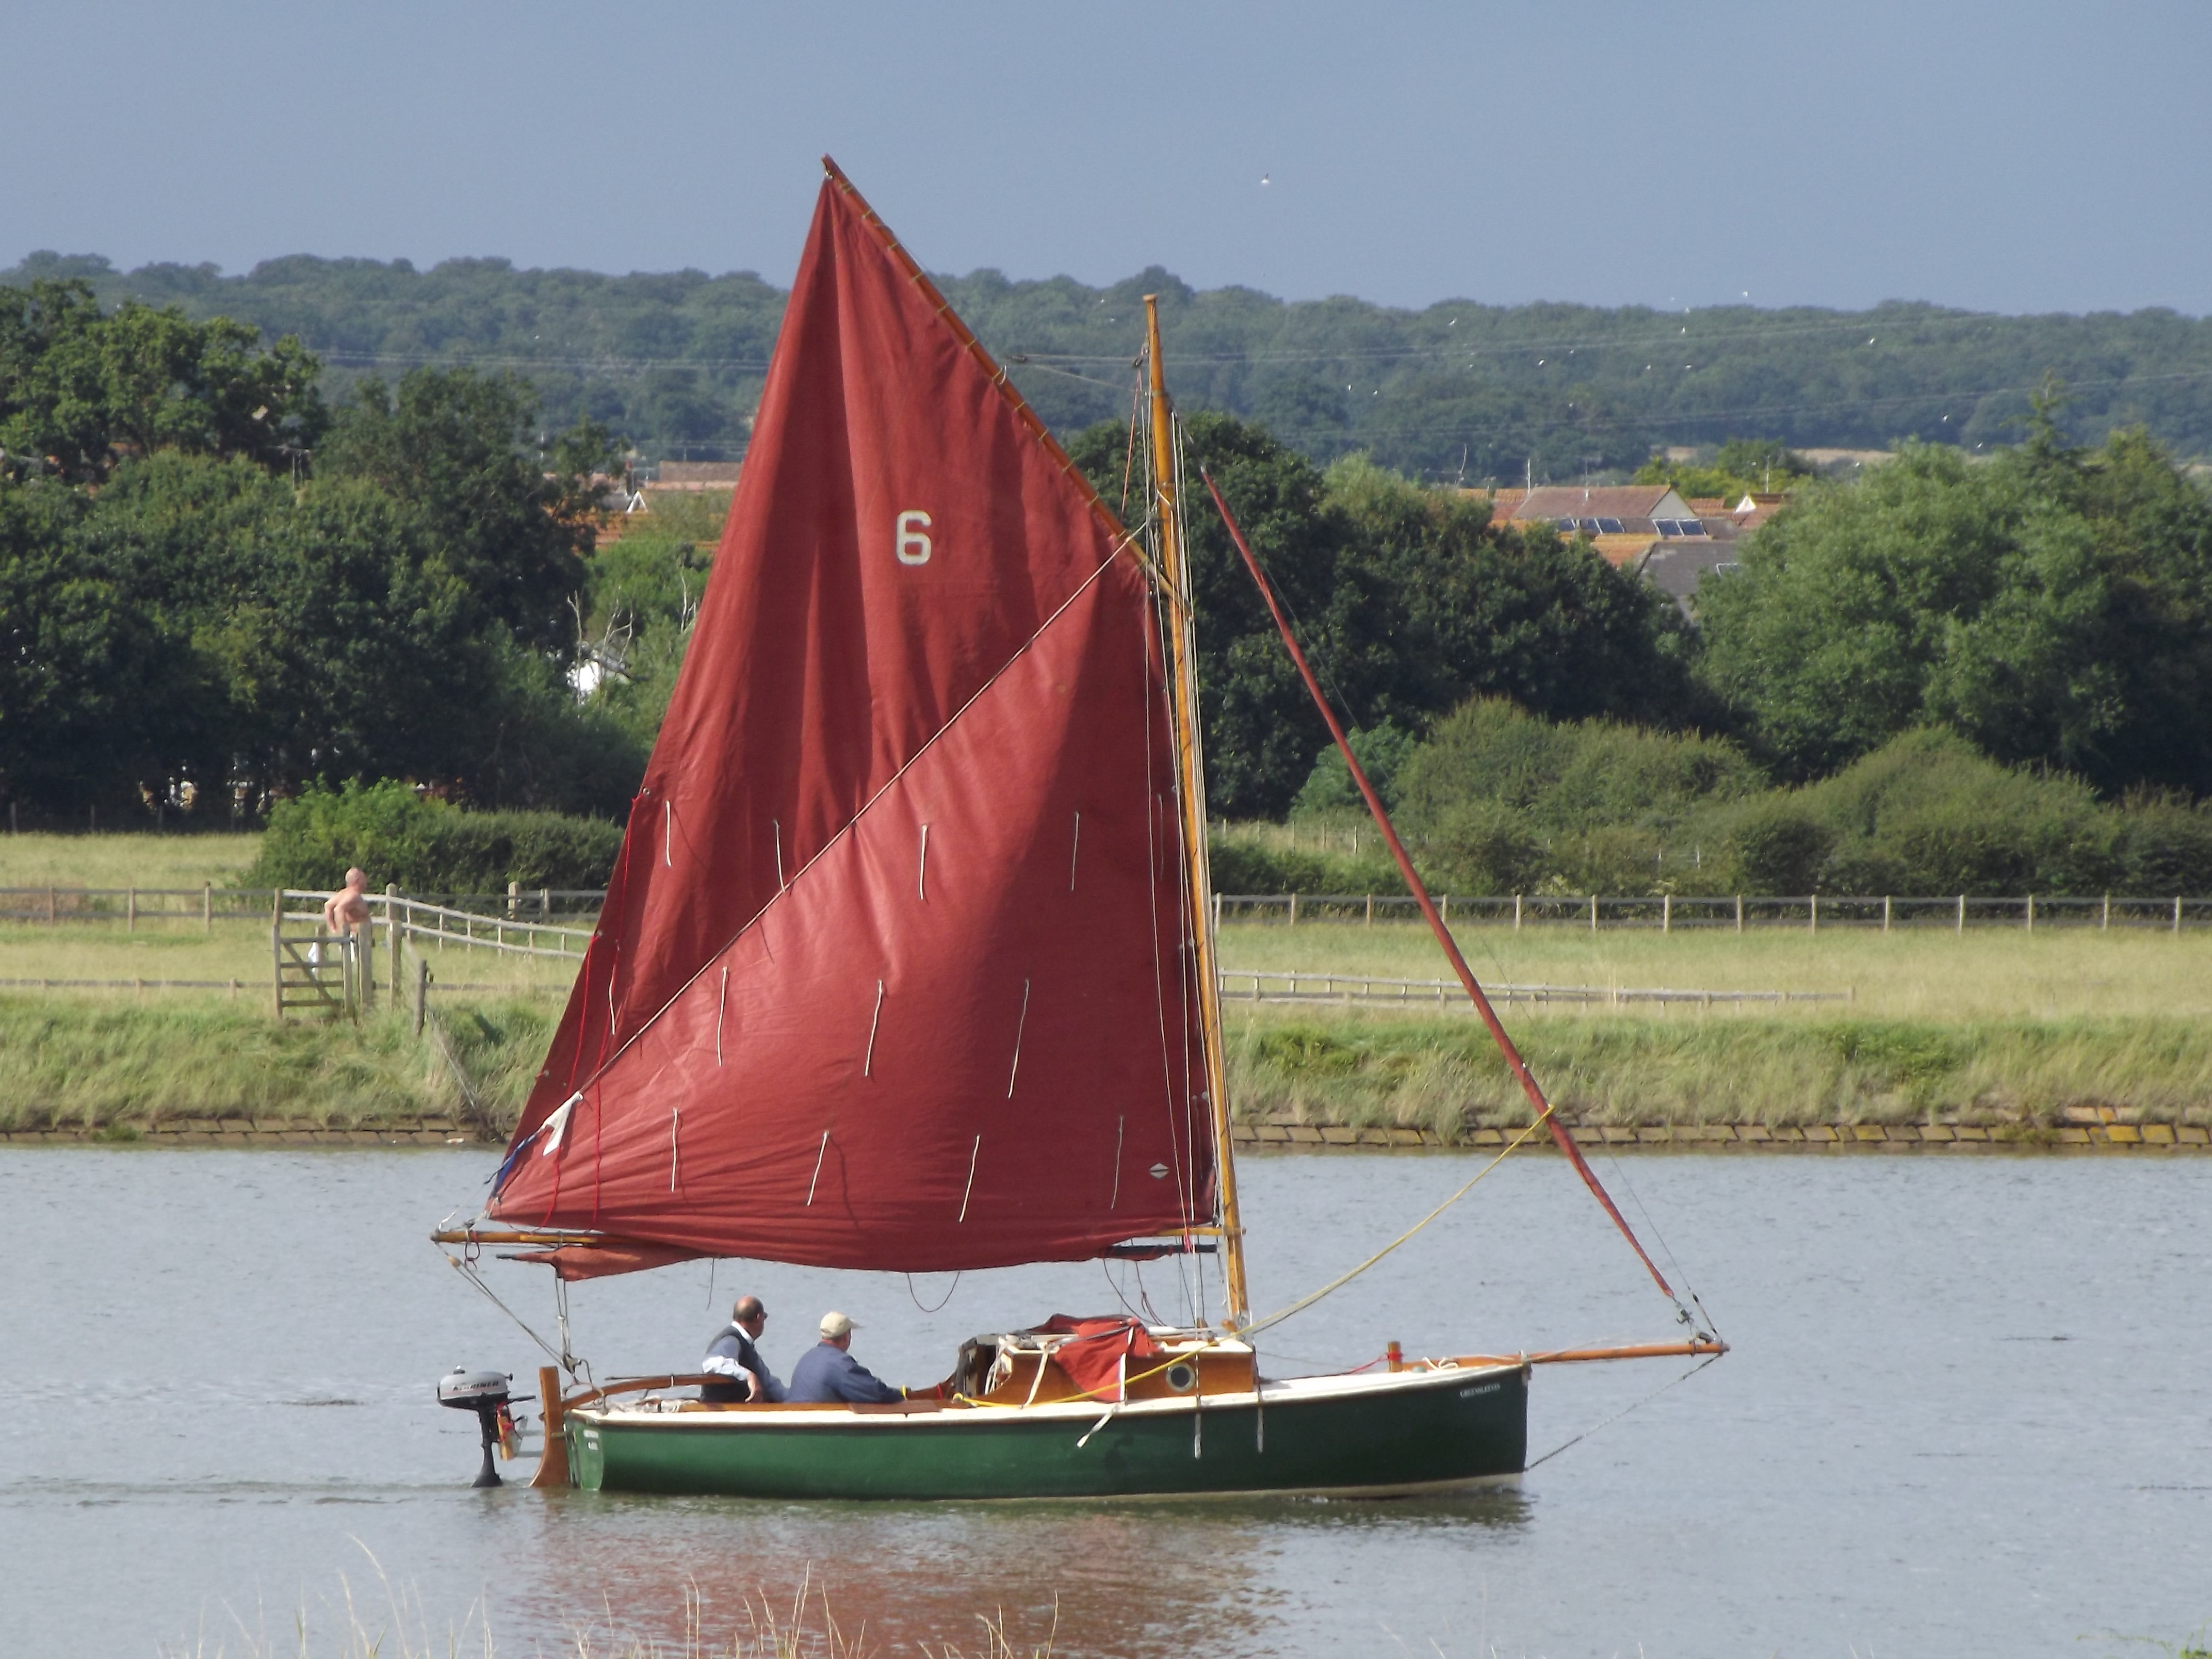
boat, river, ship, vehicle, mast, sailing, sailboat, boating, sail, watercraft, scow, schooner, sailing ship, essex, dinghy, dingy, skiff, watercraft rowing, dinghy sailing, keelboat, proa, lugger, galway hooker, thames sailing barge